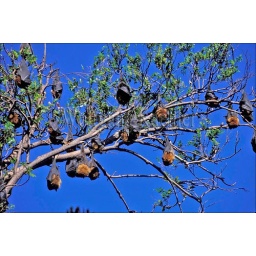
Australia, sydney, royal botanical garden, gray headed flying foxes (Fruit bats), sleeping in tree